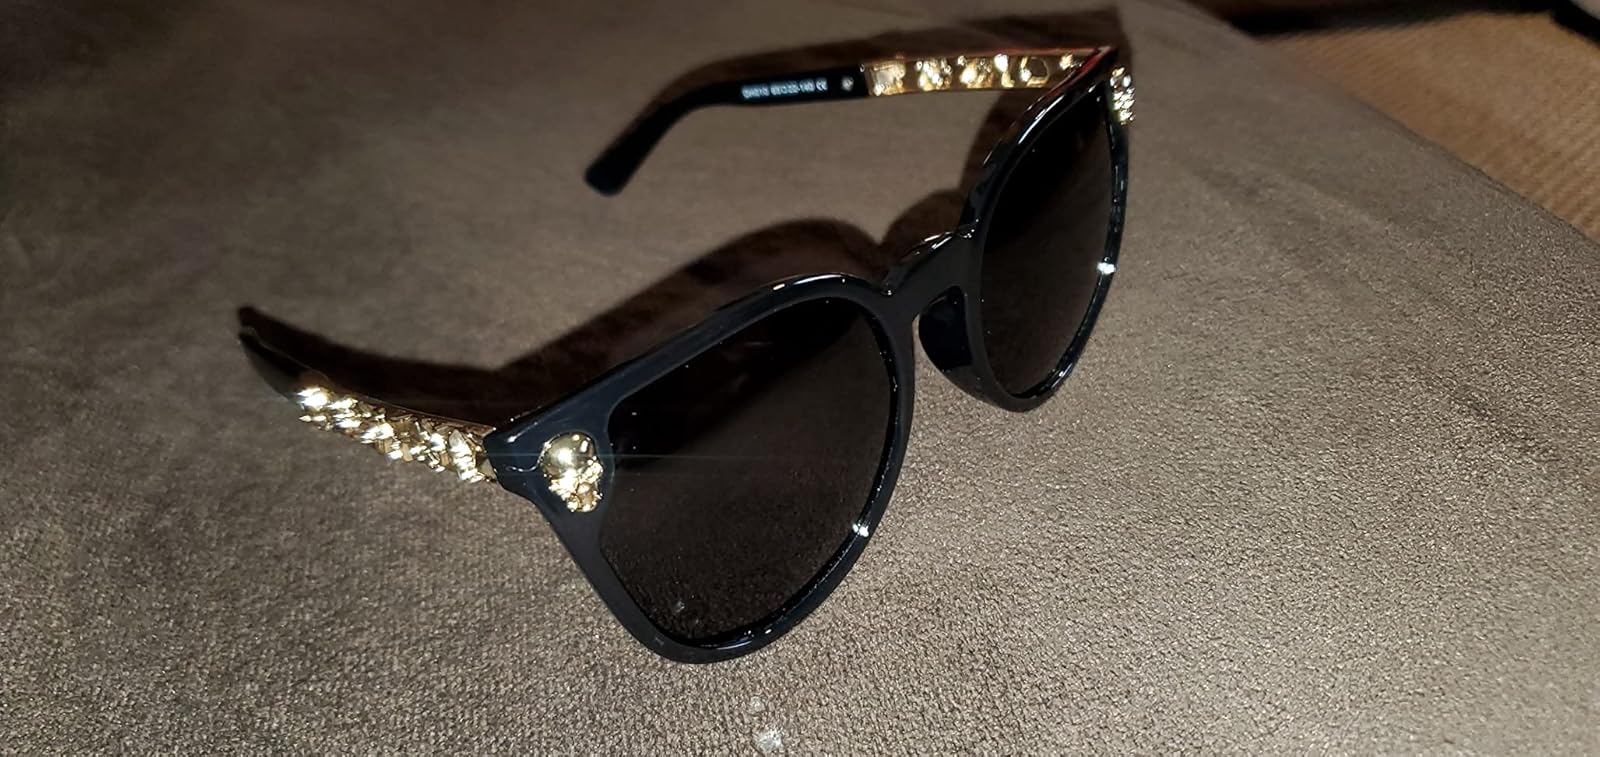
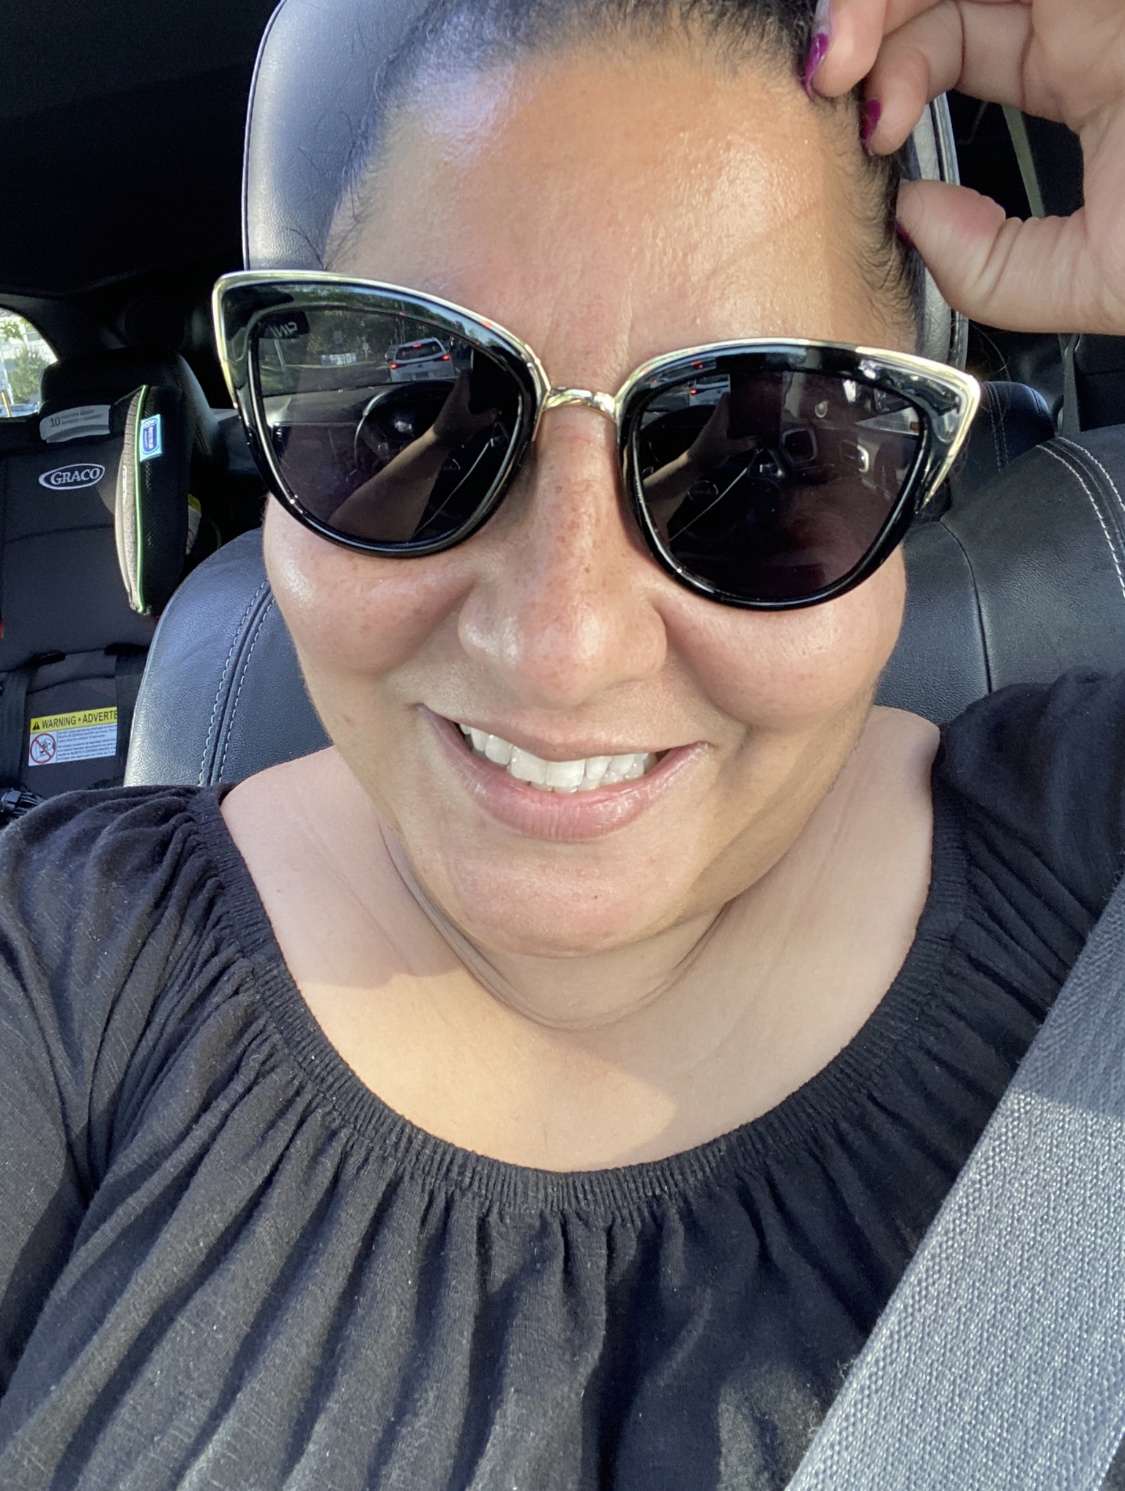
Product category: accessories_sunglasses
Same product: no